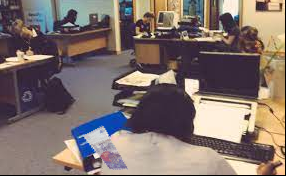
Denominación: 100